Pro Bruxsel

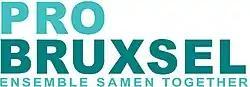
Official logo of the party (as of 2010)

Pro Bruxsel is a regional party in Brussels, the capital of Belgium and of Europe.